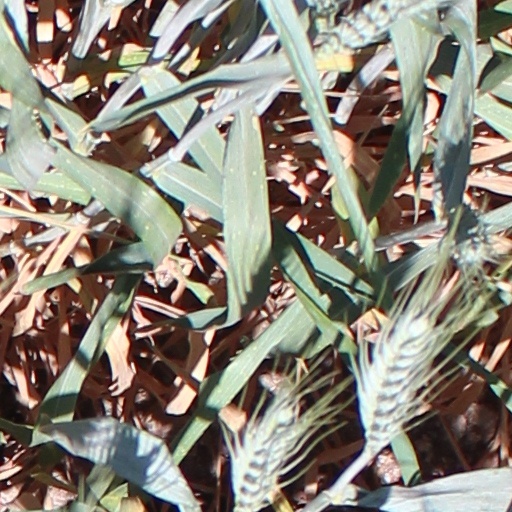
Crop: wheat